Women in Italy

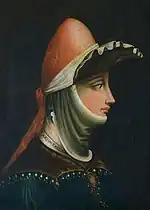
Matilde di Canossa, one of the most important governing figures of the Italian Middle Ages

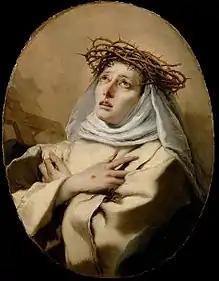
Catherine of Siena, a (co-)patron saint of Europe

During the Middle Ages, Italian women were considered to have very few social powers and resources, although some women inherited ruling positions from their fathers (such in the case of Matilde of Canossa). Educated women could find opportunities of leadership only in religious convents (such as Clare of Assisi and Catherine of Siena).